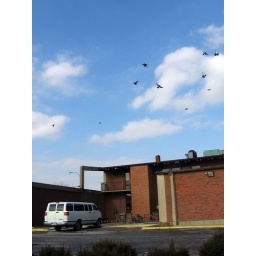
birds fly in the blue sky